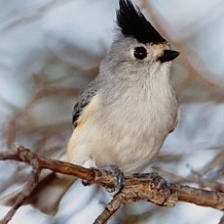
Species: TIT MOUSE
Scientific name: PARIDAE
ImageNet parent category: chickadee